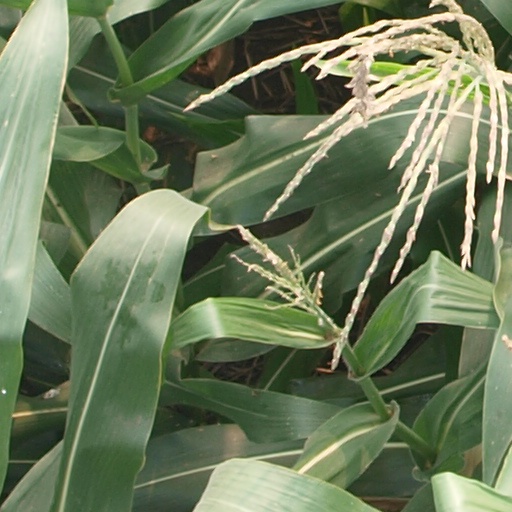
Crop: maize; corn